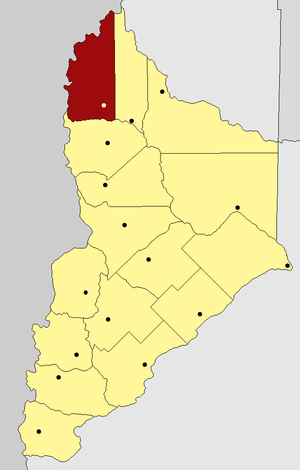
Andacollo est une ville d'Argentine située dans la province de Neuquén. Elle est le chef-lieu du département de Minas. La ville se trouve sur la rive gauche du río Neuquén, à l'ouest de la Cordillera del Viento qui court parallèlement à l'est de la Cordillère des Andes.